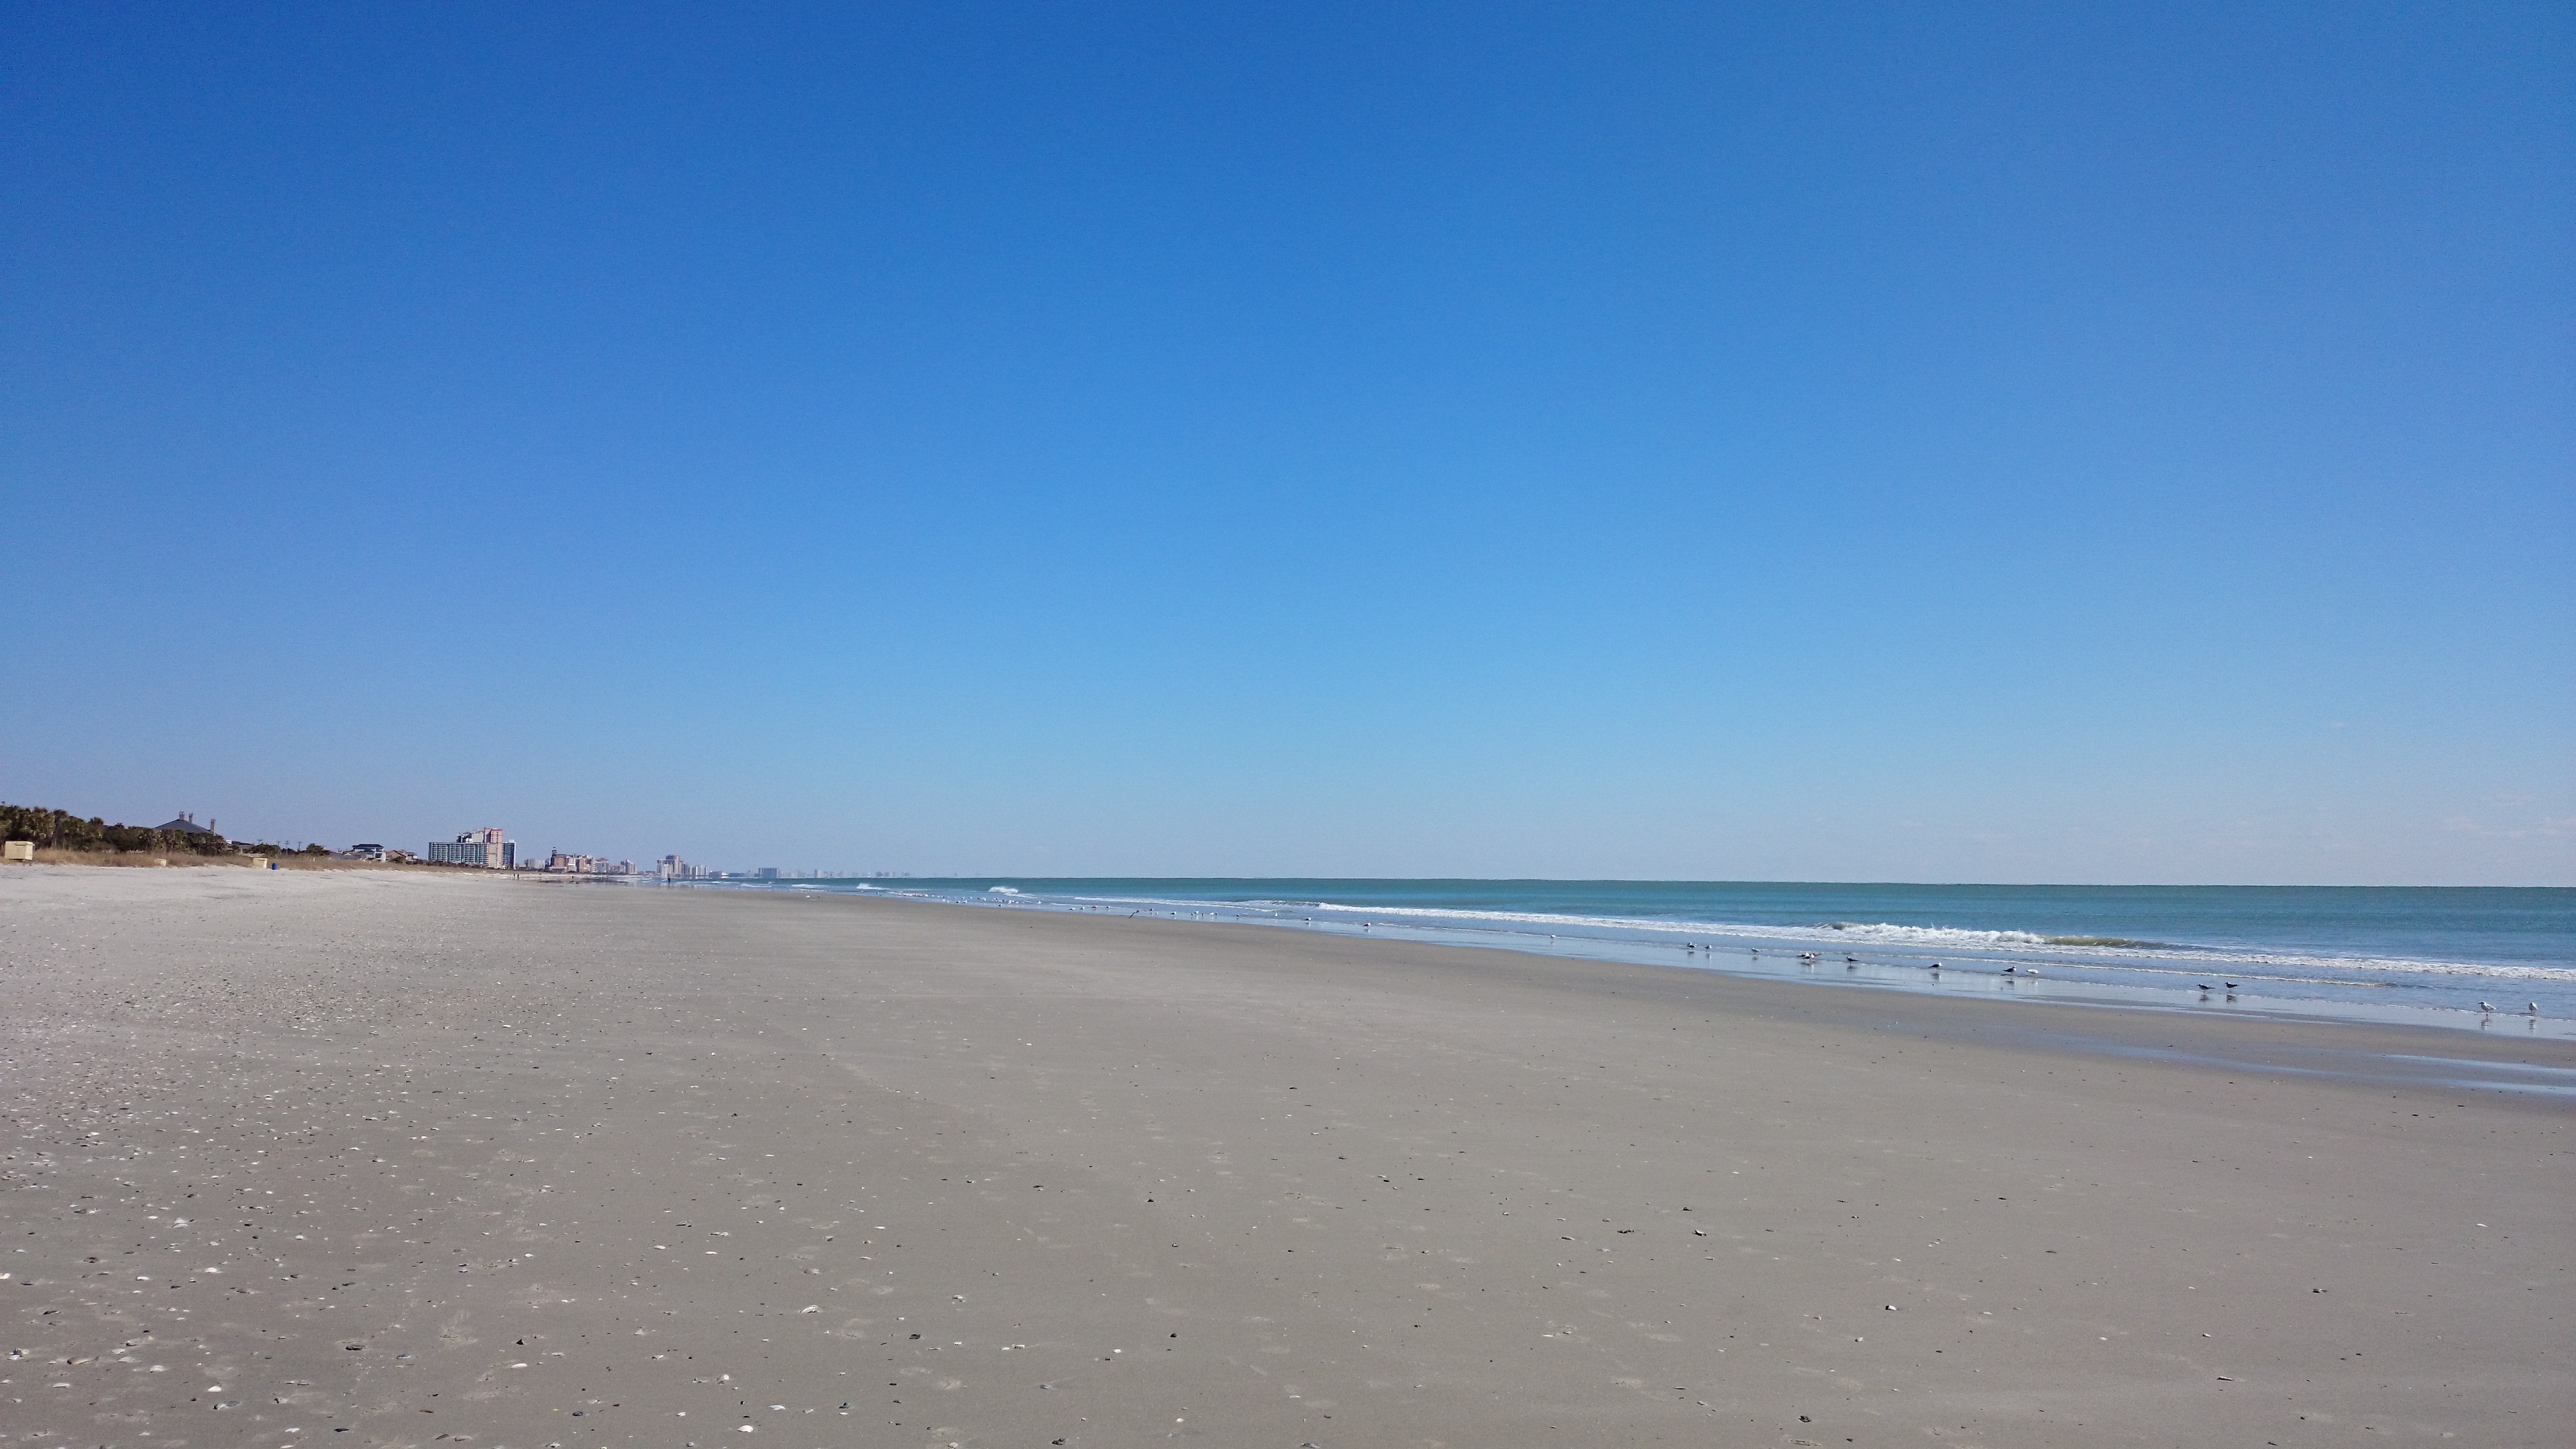
beach, landscape, sea, coast, water, nature, sand, ocean, horizon, sky, sun, shore, wave, summer, vacation, relax, paradise, seascape, bay, blue, body of water, cape, wind wave